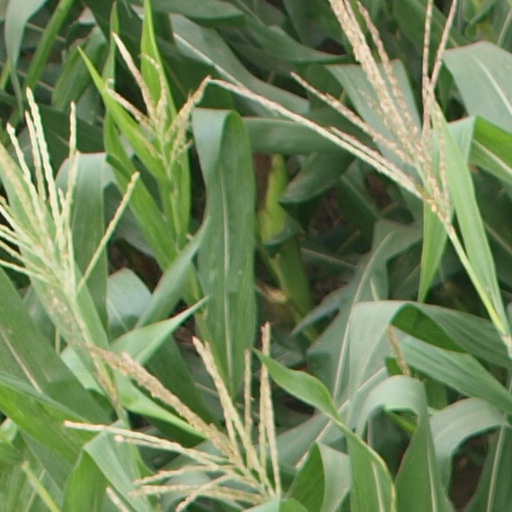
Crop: maize; corn